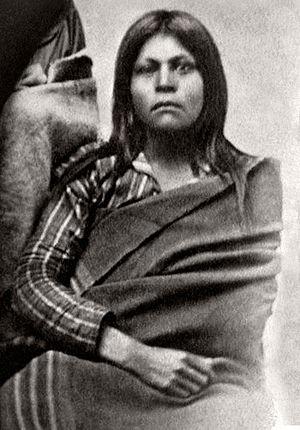
Juana Maria, née à une date inconnue et morte le 18 octobre 1853, mieux connue comme « la femme seule de San Nicolas », était une amérindienne, dernière survivante de sa tribu, les Nicoleño. Juana Maria est le nom de baptême qui lui fut donné peu avant sa mort ; son nom amérindien est inconnu.